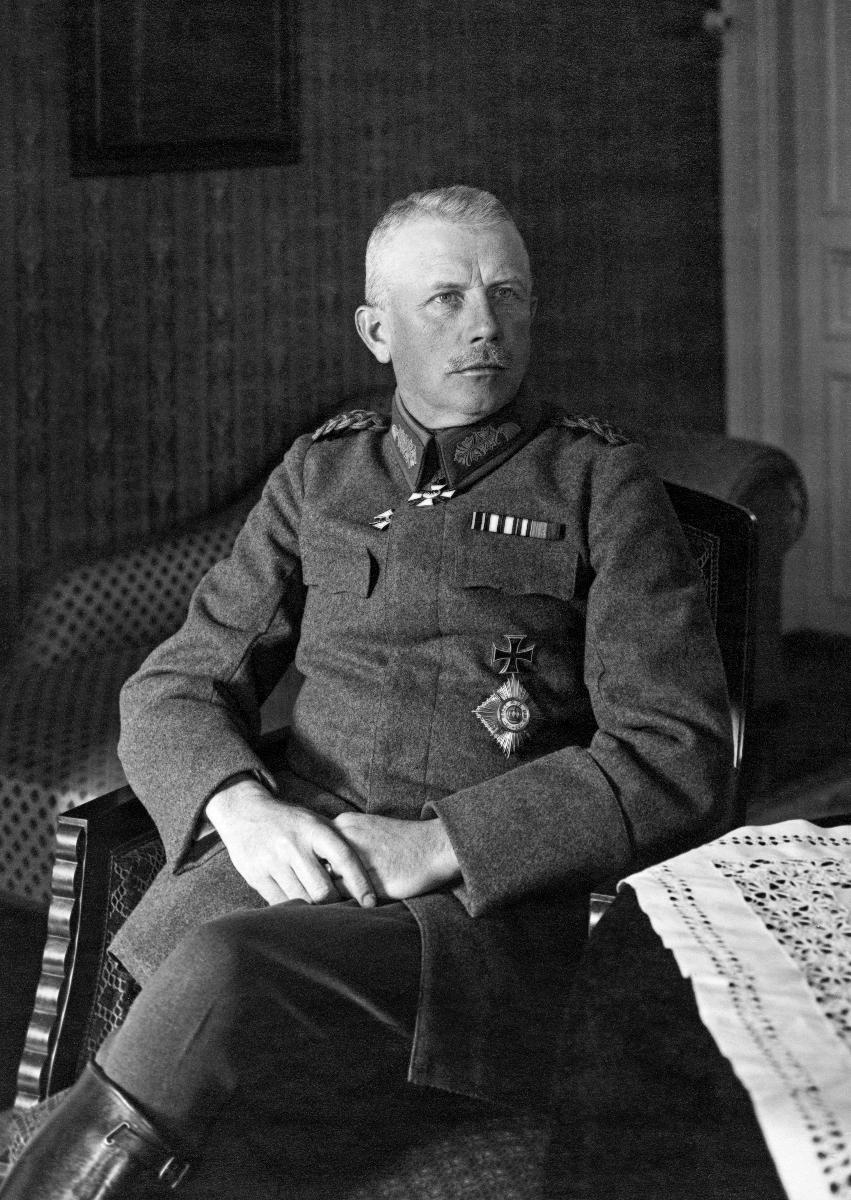
Kreivi Rüdiger von der Goltz
Count Rüdiger von der Goltz
sisällön kuvaus: Saksalaisten, Suomen apujoukkojen ylipäällikkö, kenraalimajuri Rüdiger von der Goltz Helsingissä 1918. sisällön kuvaus: The Commander in chief of the German auxiliary troops in Finland, Major General Rüdiger von der Goltz in Helsinki 1918.
Kuvaaja: Sundström, Eric, kuvaaja
Vuosi: 1918
Paikka: Suomi; Suomi, Uusimaa, Helsinki
Aiheet: Goltz, Rüdiger von der; henkilöt; puolustus (keskinäinen toiminta); saksalaiset; saksalaiset joukot Suomessa; persons; defence; Germans; generals; germans; german troops in Finland; personer (individer); försvar; tyskar